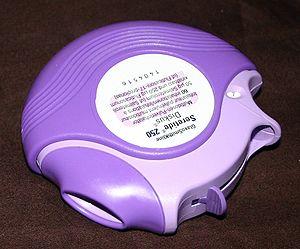
Dans le domaine médical et pharmaceutique, un inhalateur désigne un appareil permettant l'absorption de substances médicamenteuses par les voies respiratoires.